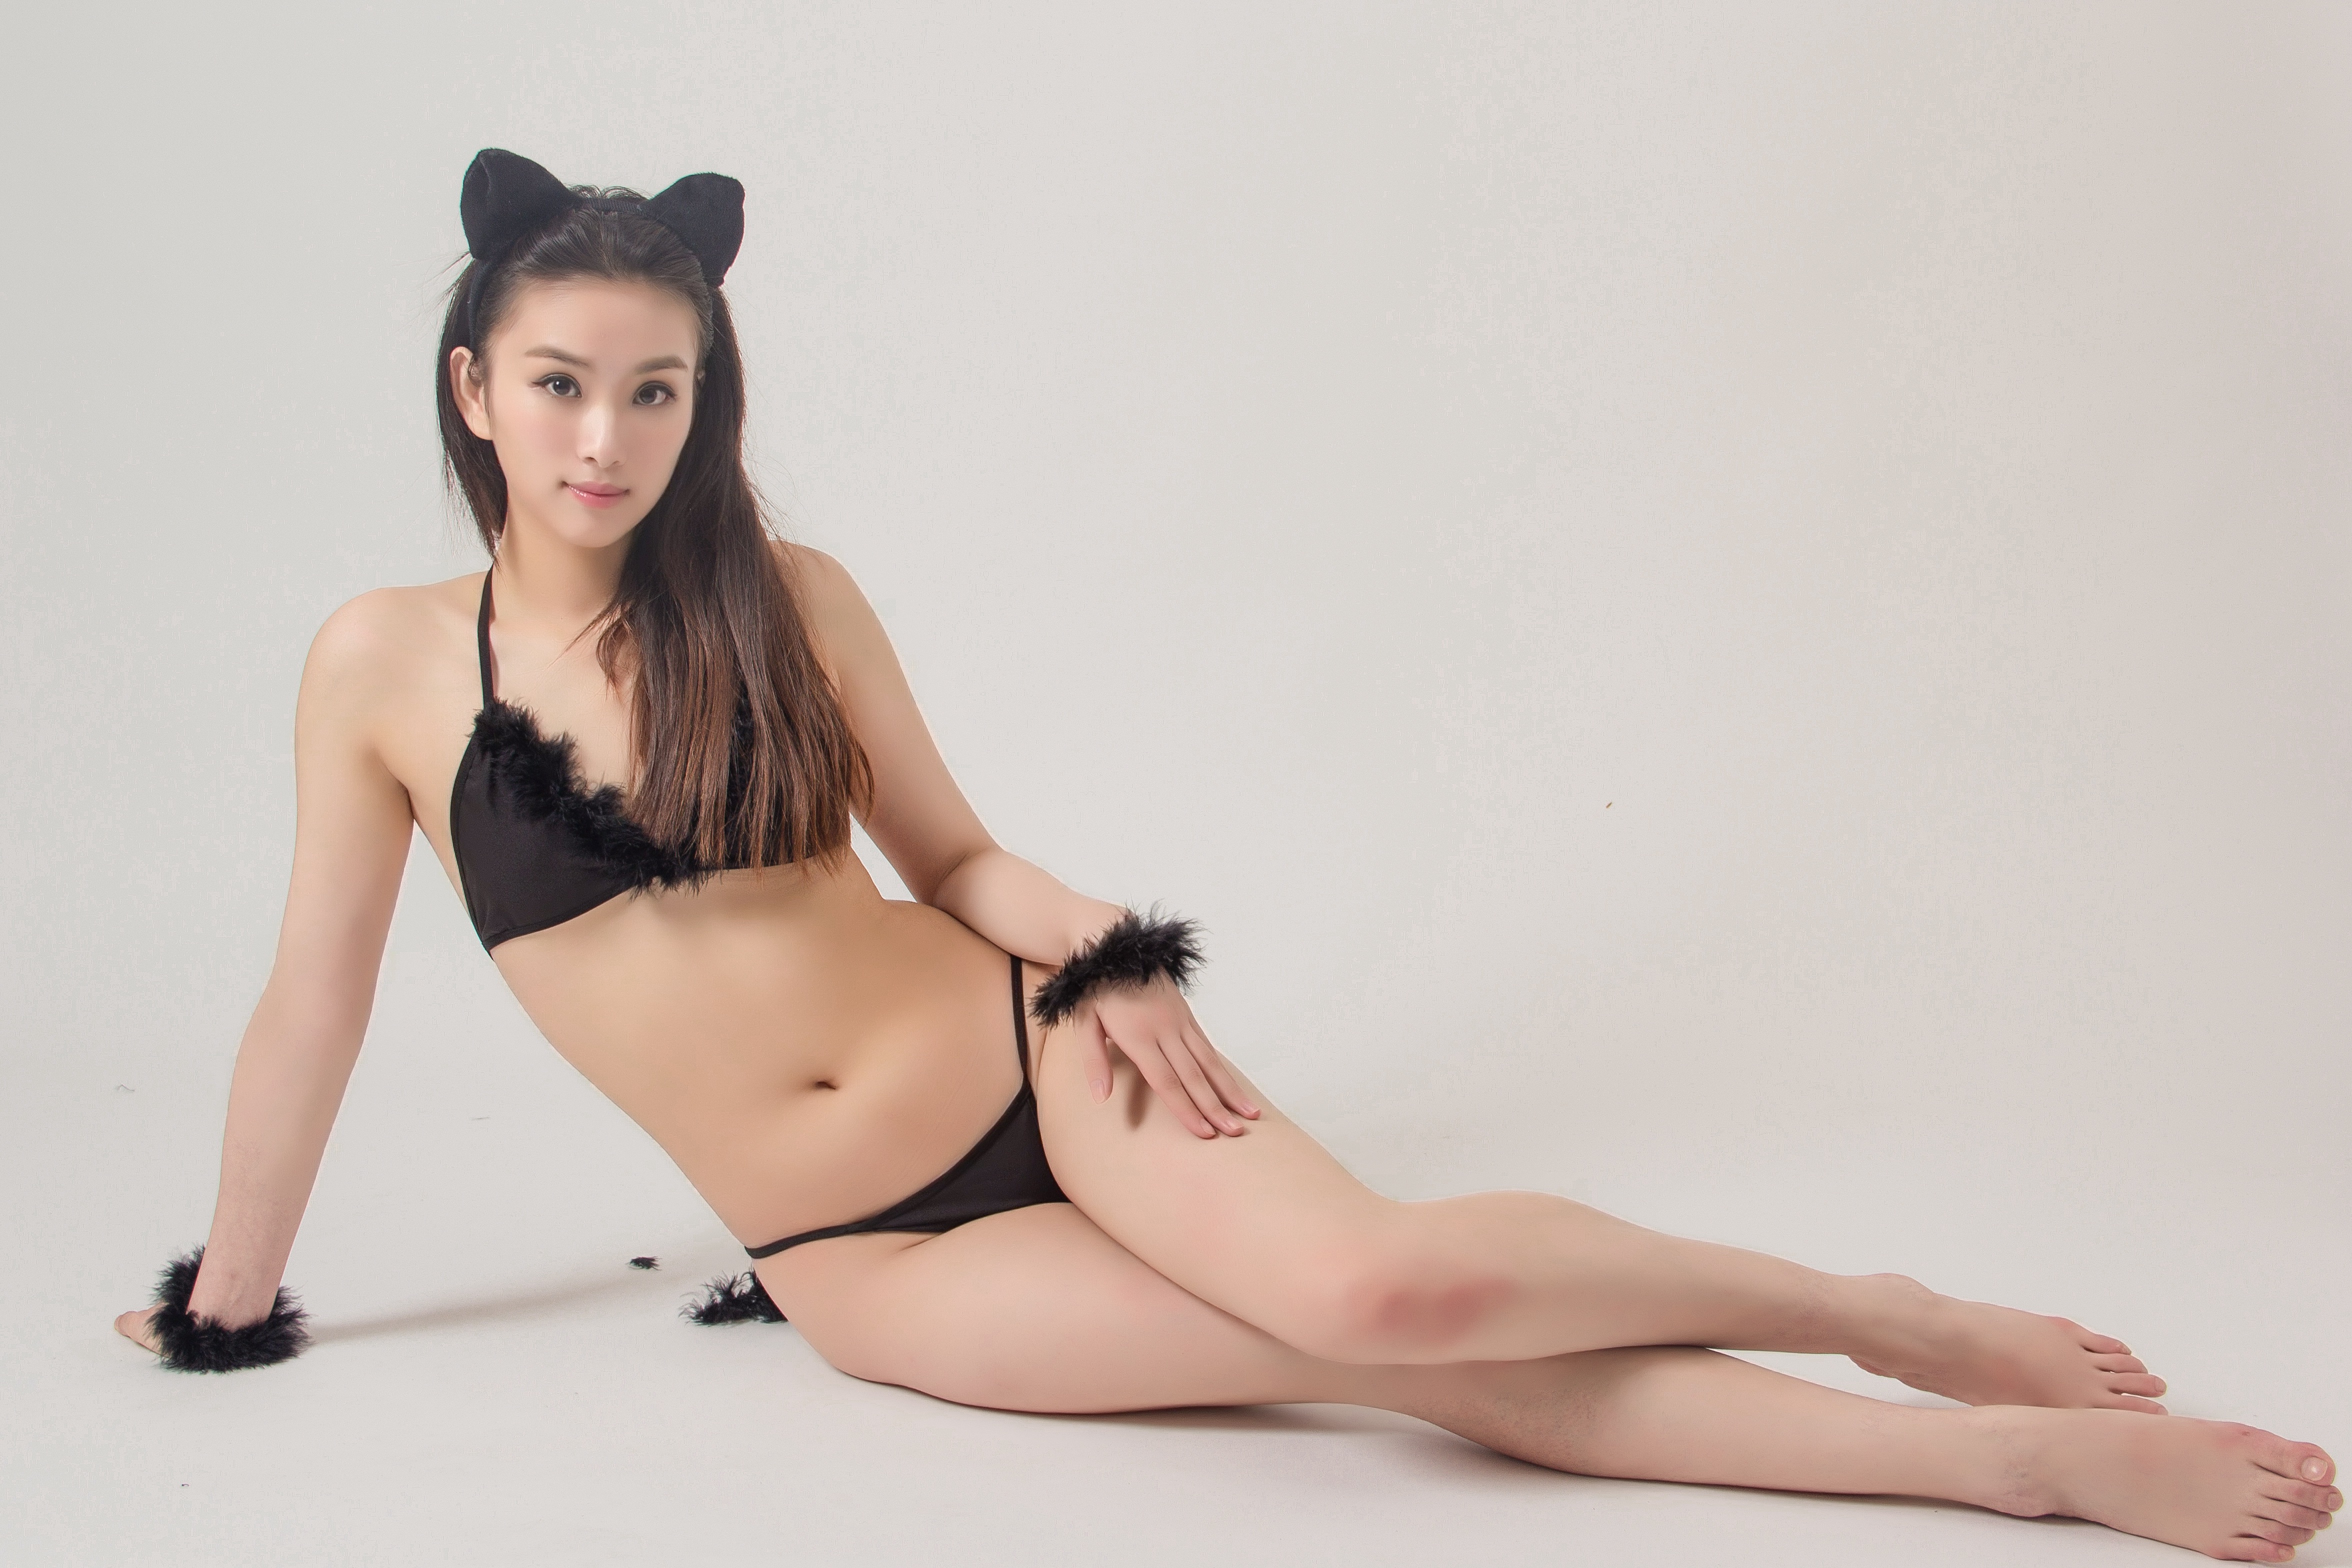
woman, hair, female, leg, portrait, model, cat, sitting, clothing, hairstyle, swimwear, long hair, human body, lingerie, black hair, thigh, sexy, underwear, erotic, photo shoot, human positions, undergarment, art model, supermodel, gravure idol